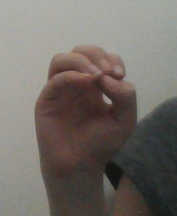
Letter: ha